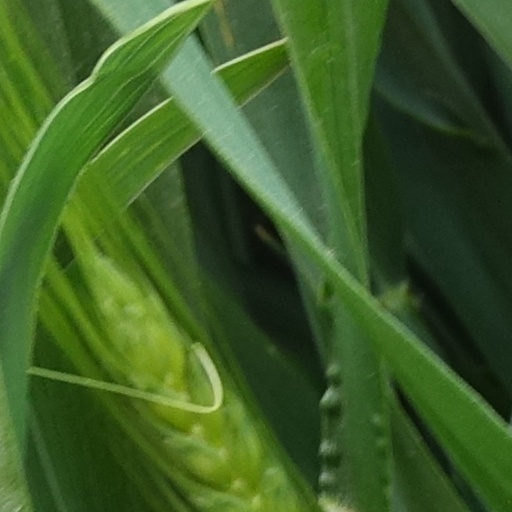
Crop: wheat